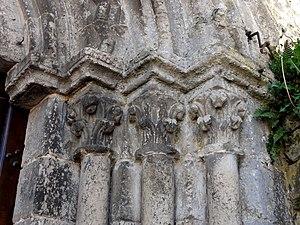
Portail occidental, chapiteaux.
L'église Notre-Dame-et-Saint-Rieul est une église catholique paroissiale située à Rully, dans le département français de l'Oise et la région Hauts-de-France. C'est l'une des très rares églises placées sous le patronnage de saint Rieul, Évangélisateur du pays de France et premier évêque de Senlis, mort à la fin du IVᵉ ou au début du Vᵉ siècle : la paroisse existe sans doute depuis cette époque, et peut être considérée comme l'une des plus anciennes de la région. Aucune partie de l'église n'est toutefois antérieure au XIIᵉ siècle. Au début du XIIᵉ siècle, la précédente église reçoit un nouveau clocher et sans doute un nouveau chœur, et le premier étage du clocher en subsiste à ce jour. Peu avant le milieu du XIIᵉ siècle, le clocher est pourvu d'un second étage, qui surprend par la richesse de son ornementation, et la sculpture d'inspiration antique de ses chapiteaux et de sa frise, d'un type plus propre au midi de la France. La nef, non voûtée mais assez spacieuse, et son portail occidental datent de la même époque. Ils sont toujours de style roman. Le reste de l'église est gothique.